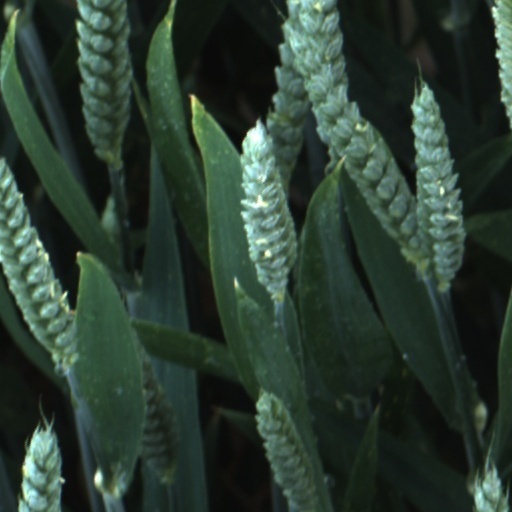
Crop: wheat